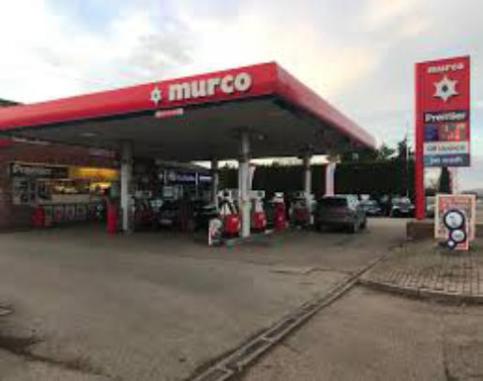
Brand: murco-2
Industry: Electronic